Audio tape specifications

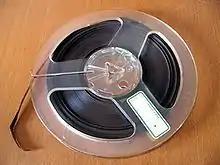
A seven-inch reel of tape

The tape decks of the 1950s were mainly designed to use tape wide and to accept one of two reel formats: